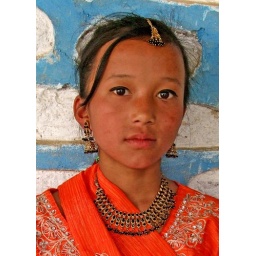
114 little girl in orange cu